The Gambler (1958 film)

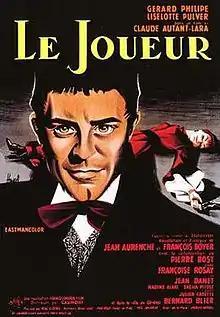

The Gambler (French: Le joueur) is a 1958 French-Italian drama film directed by Claude Autant-Lara and starring Gérard Philipe, Liselotte Pulver and Françoise Rosay. It is an adaptation of Fyodor Dostoevsky's 1866 novel "The Gambler".